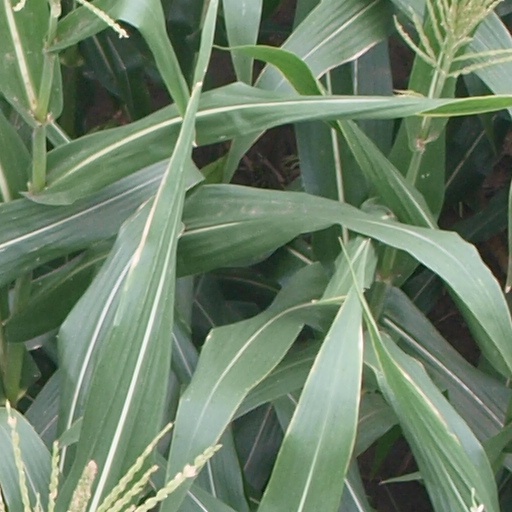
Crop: maize; corn